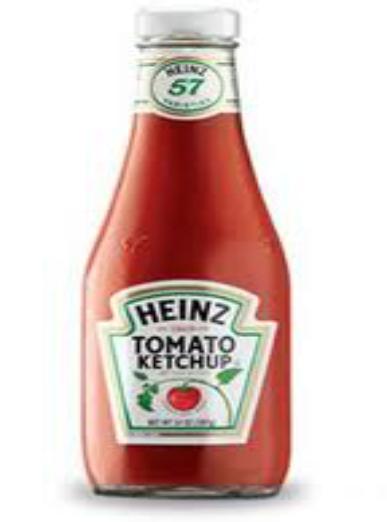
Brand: Heinz Tomato Ketchup
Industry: Food